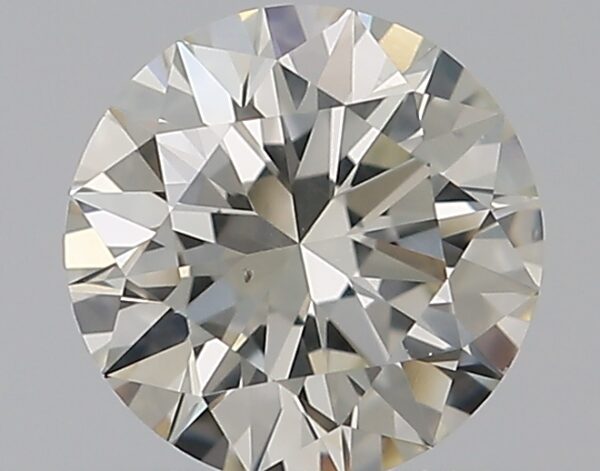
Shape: round
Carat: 0.5
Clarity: SI1
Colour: K
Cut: EX
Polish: EX
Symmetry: EX
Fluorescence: F
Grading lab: GIA
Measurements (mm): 5.12 x 5.15 x 3.15